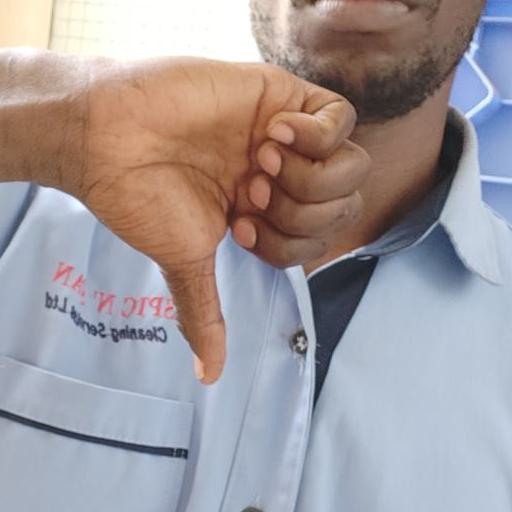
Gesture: dislike